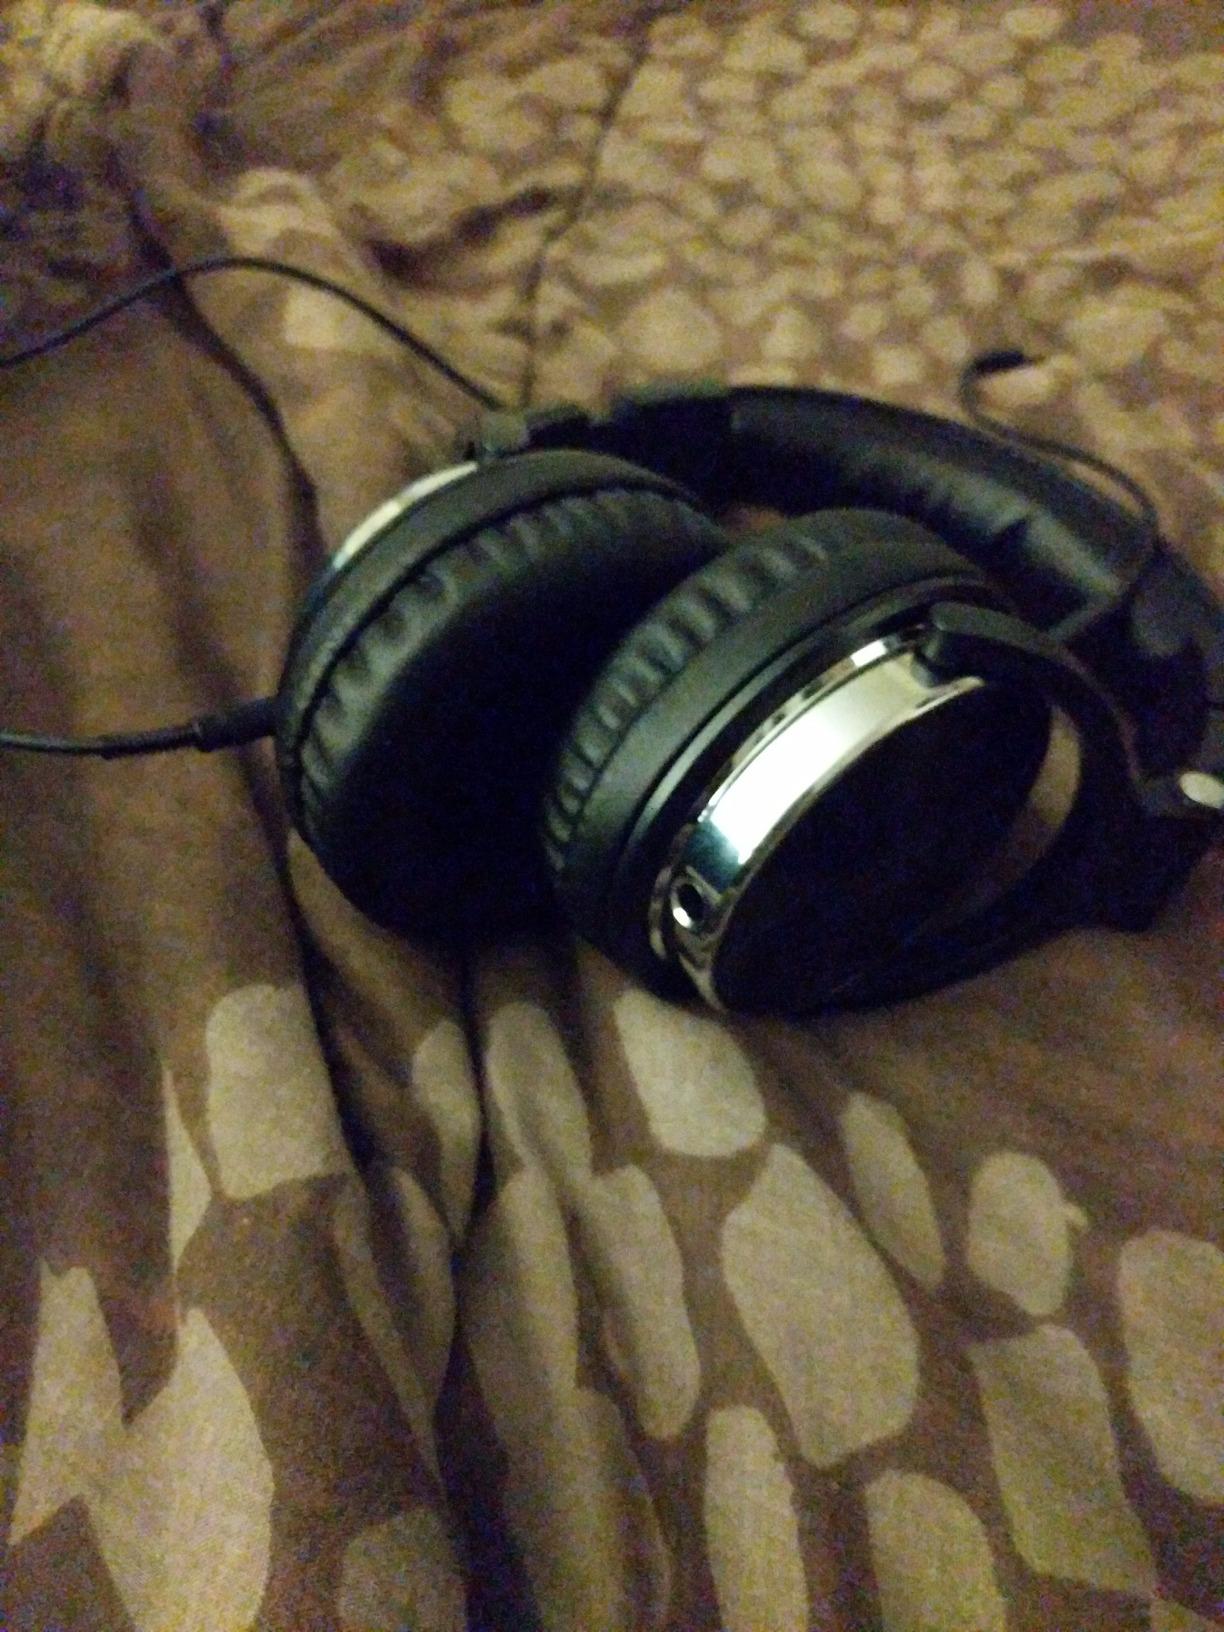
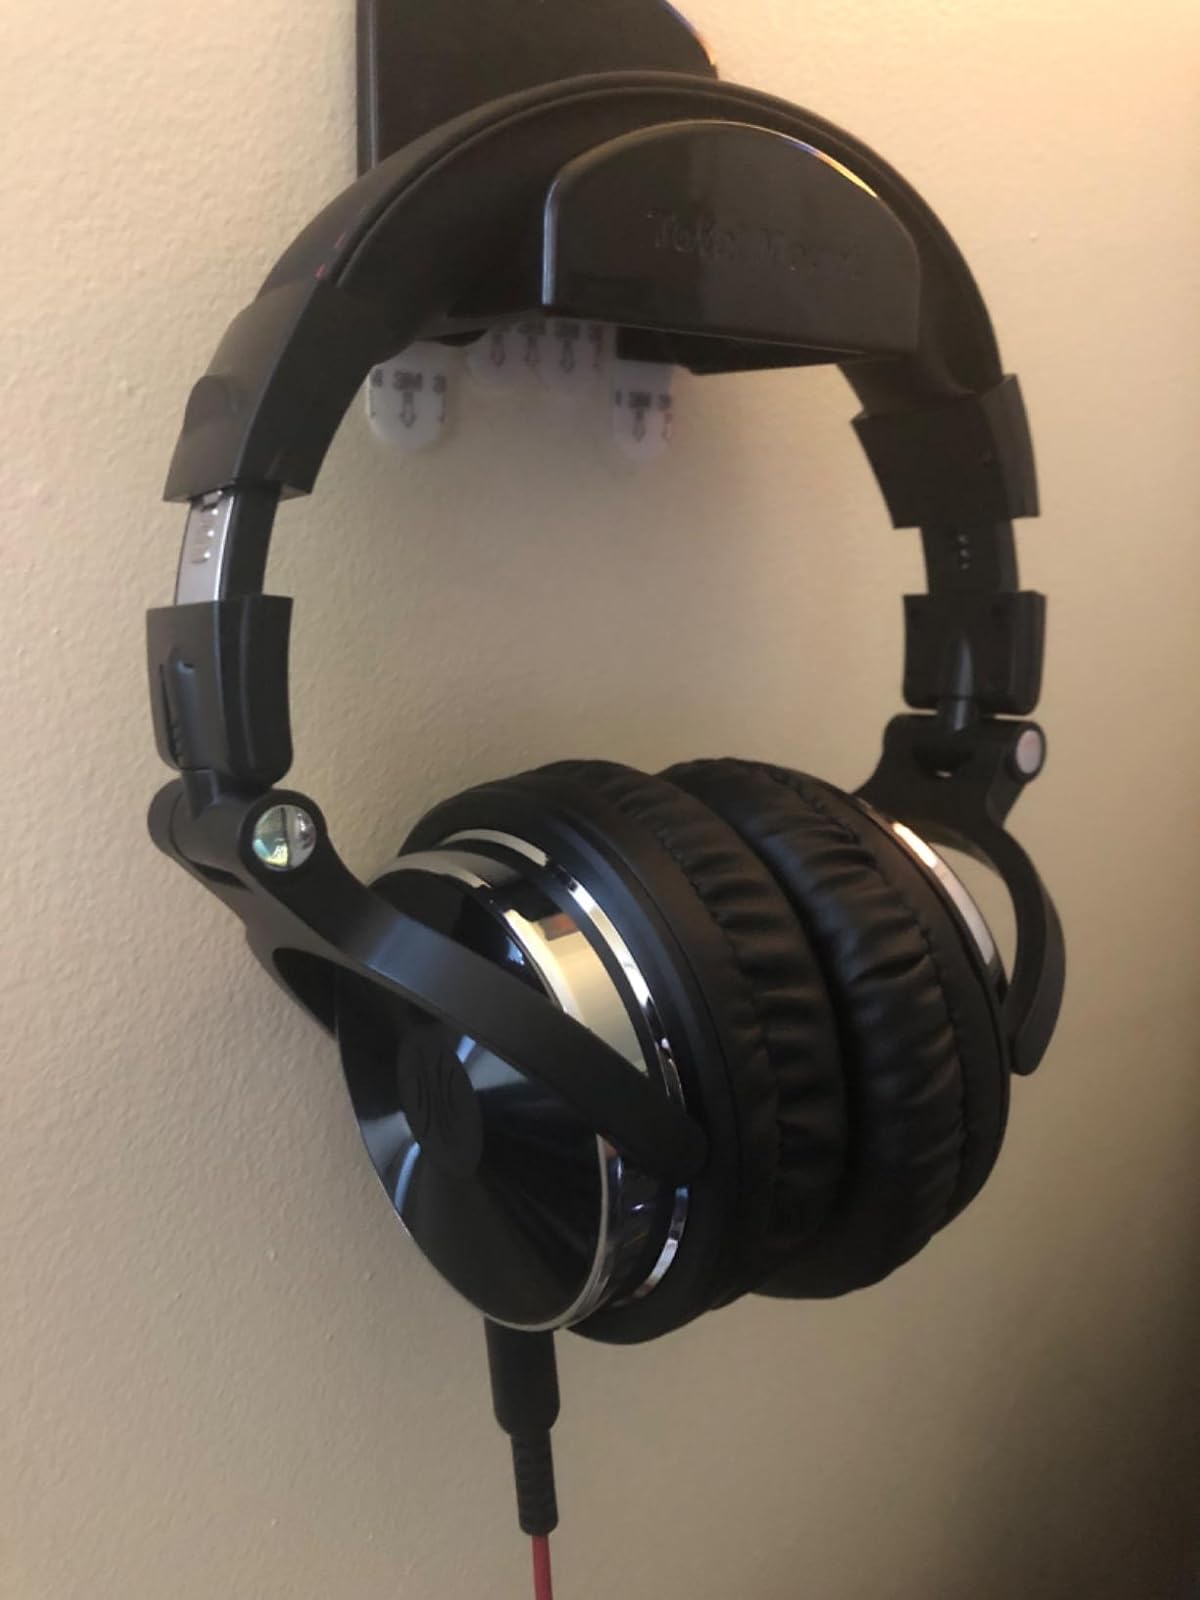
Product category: headphones
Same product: yes